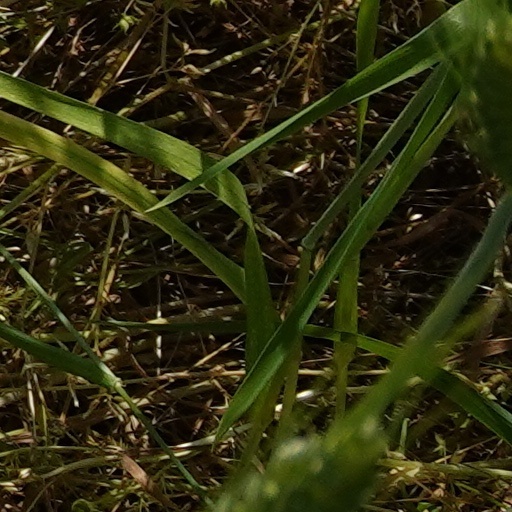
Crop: wheat